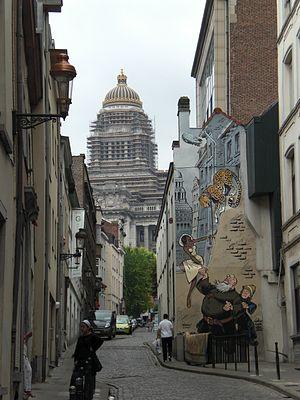
Palais de justice de Bruxelles. This is a photo of a monument in Brussels, number: 2043-0077/0 The comic wall pictures the French/Belgian comic series fr:Odilon Verjus.
La bataille de la Marolle se déroule durant l’été 1969, à Bruxelles. Elle oppose les habitants du quartier de la Marolle au Ministère Public qui les menace d’expropriation en vue d’un projet d’extension du Palais de Justice qui s’inscrit dans le cadre de la Bruxellisation.
Odilon Verjus, ou Les Exploits d'Odilon Verjus, est une série de bande dessinée d'aventure humoristique franco-belge écrite par Yann Le Pennetier et dessinée par Laurent Verron pour Le Lombard, en mars 1996.